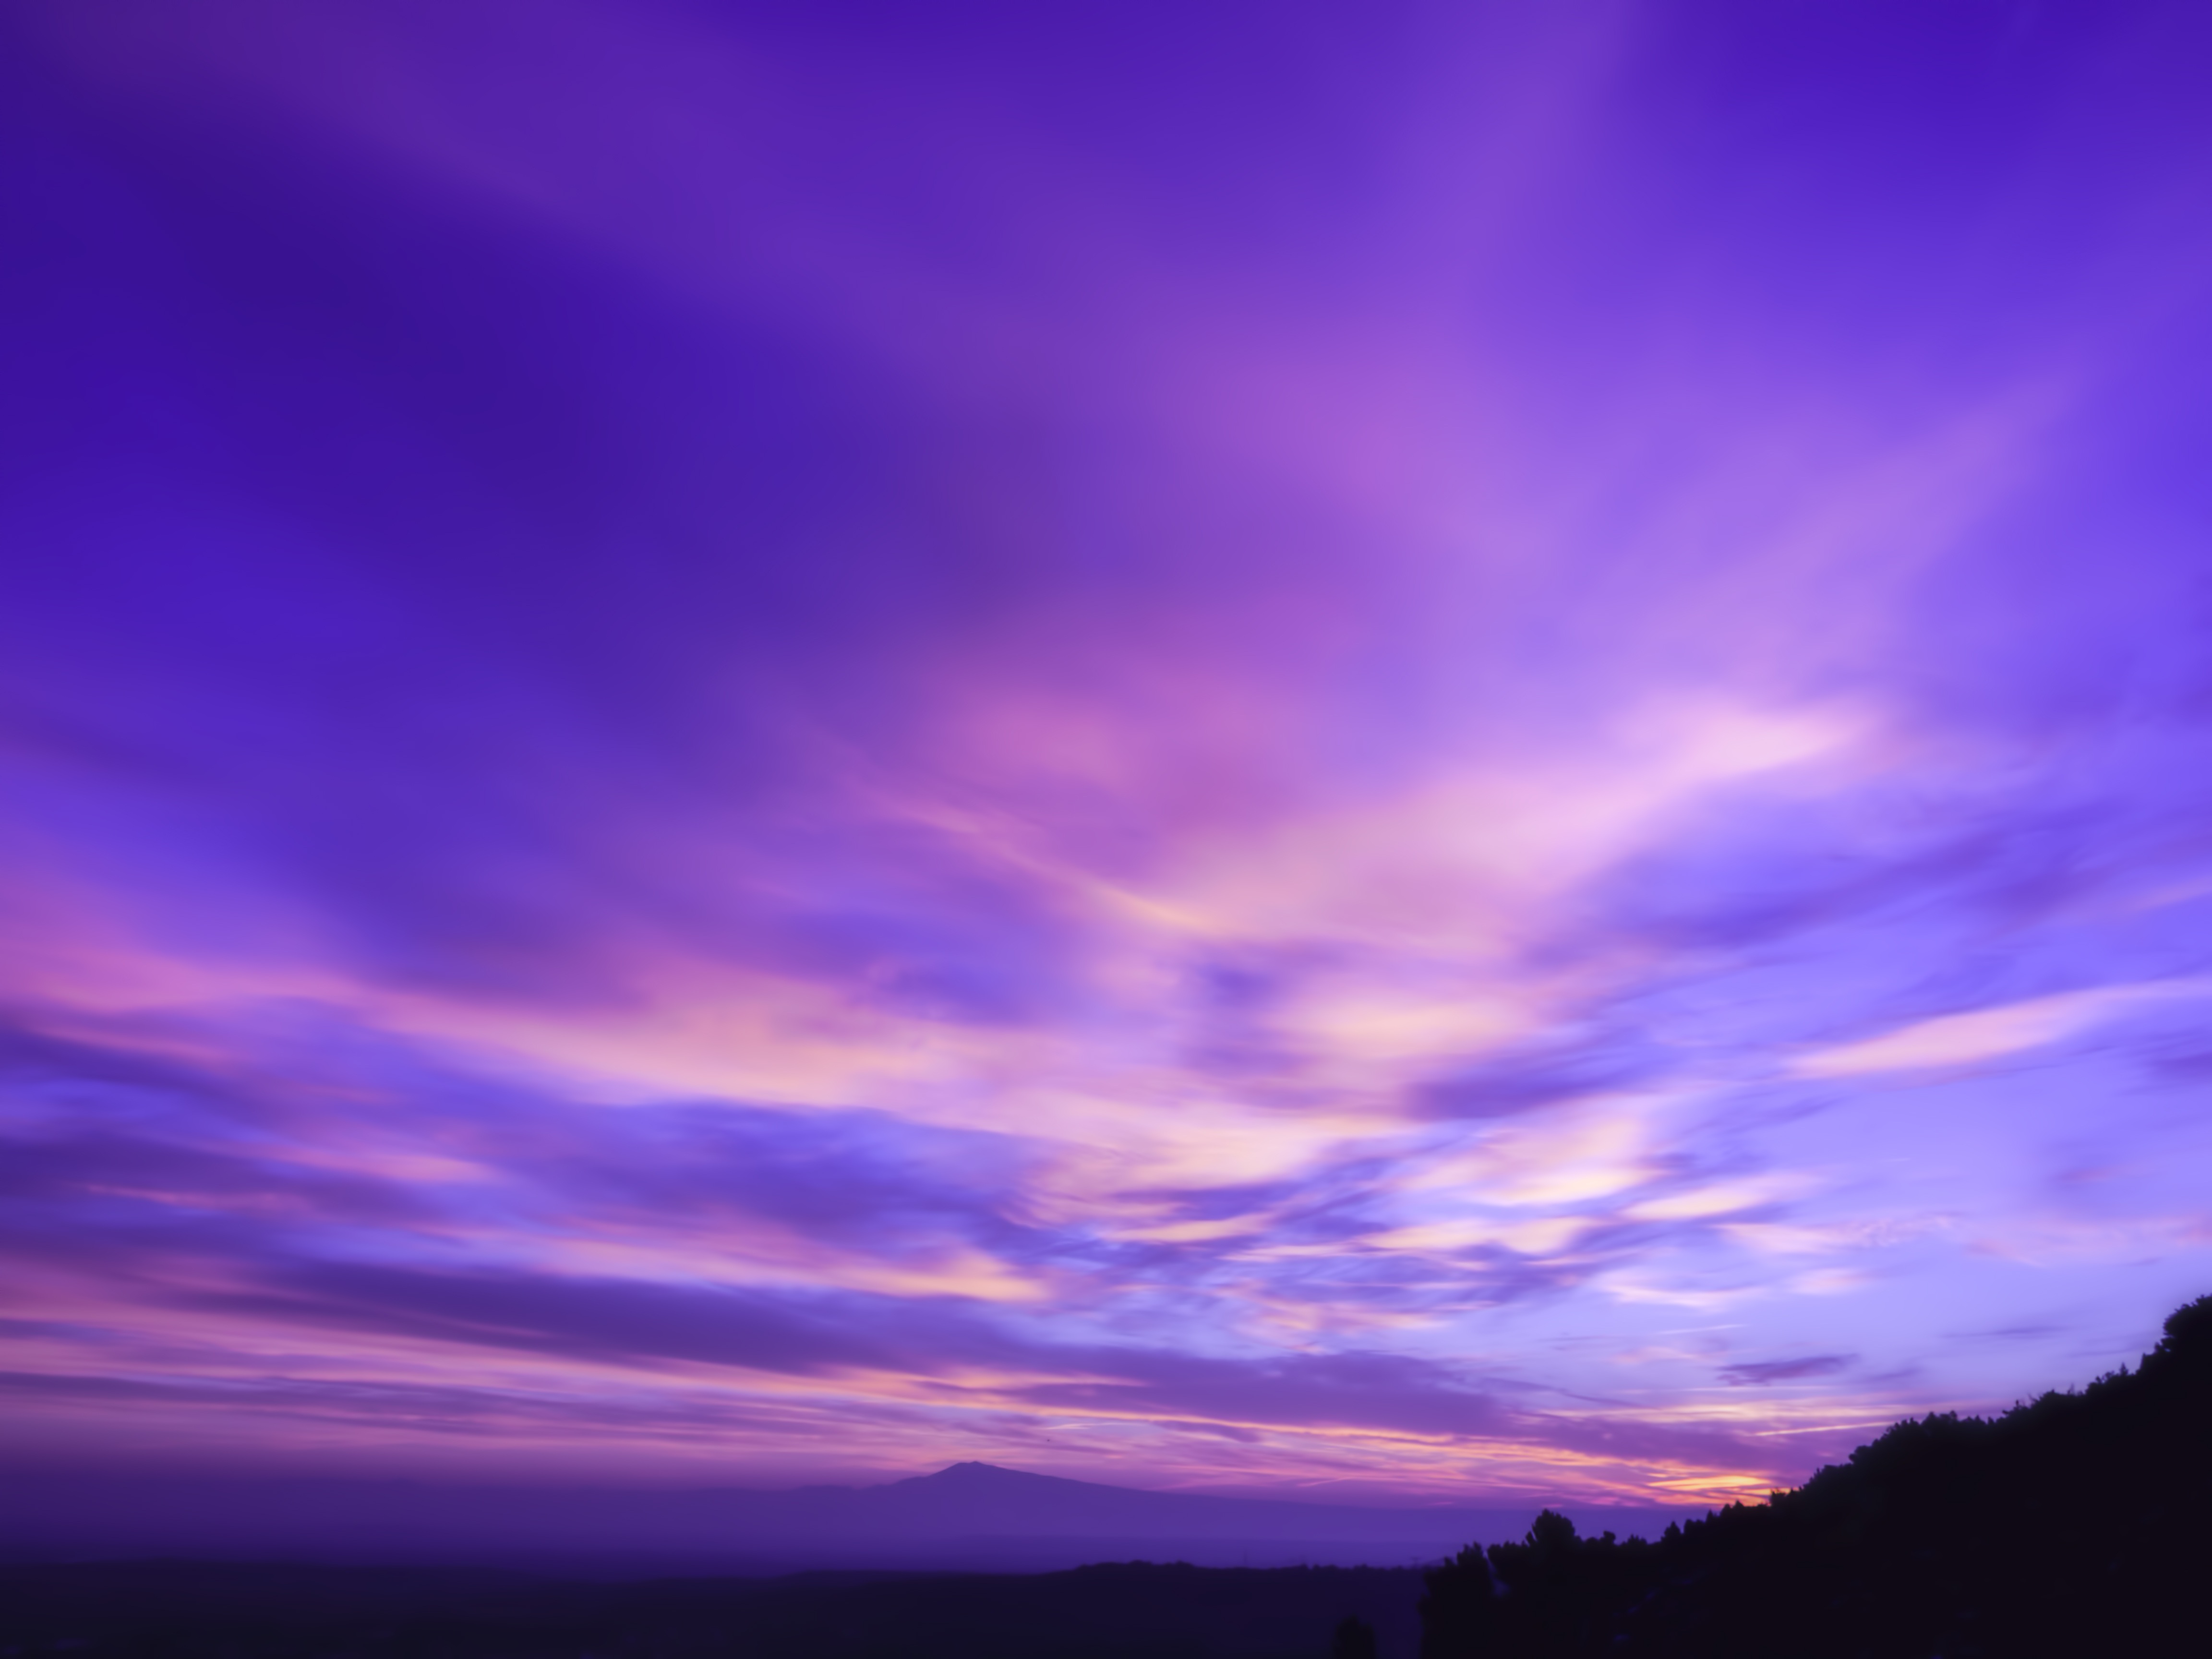
horizon, cloud, sky, sunrise, sunset, sunlight, purple, dawn, atmosphere, country, dusk, evening, afterglow, the sky, the clouds, meteorological phenomenon, red sky at morning